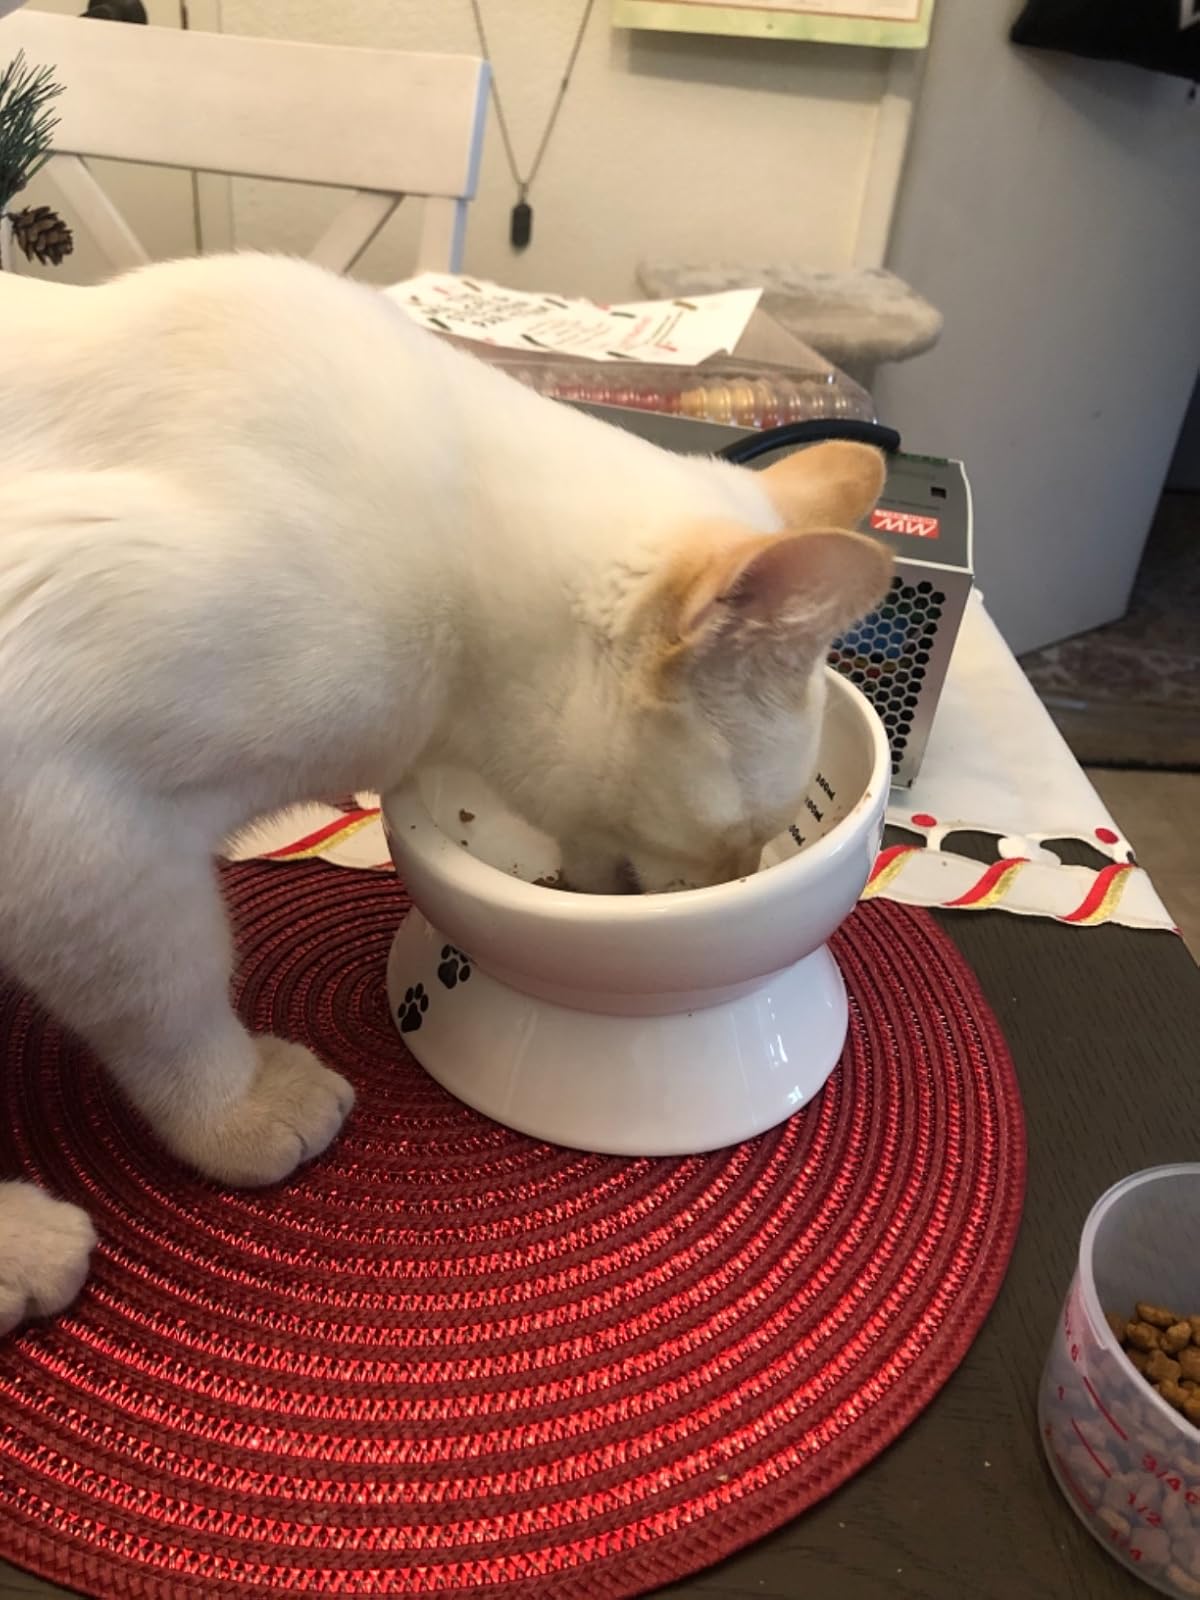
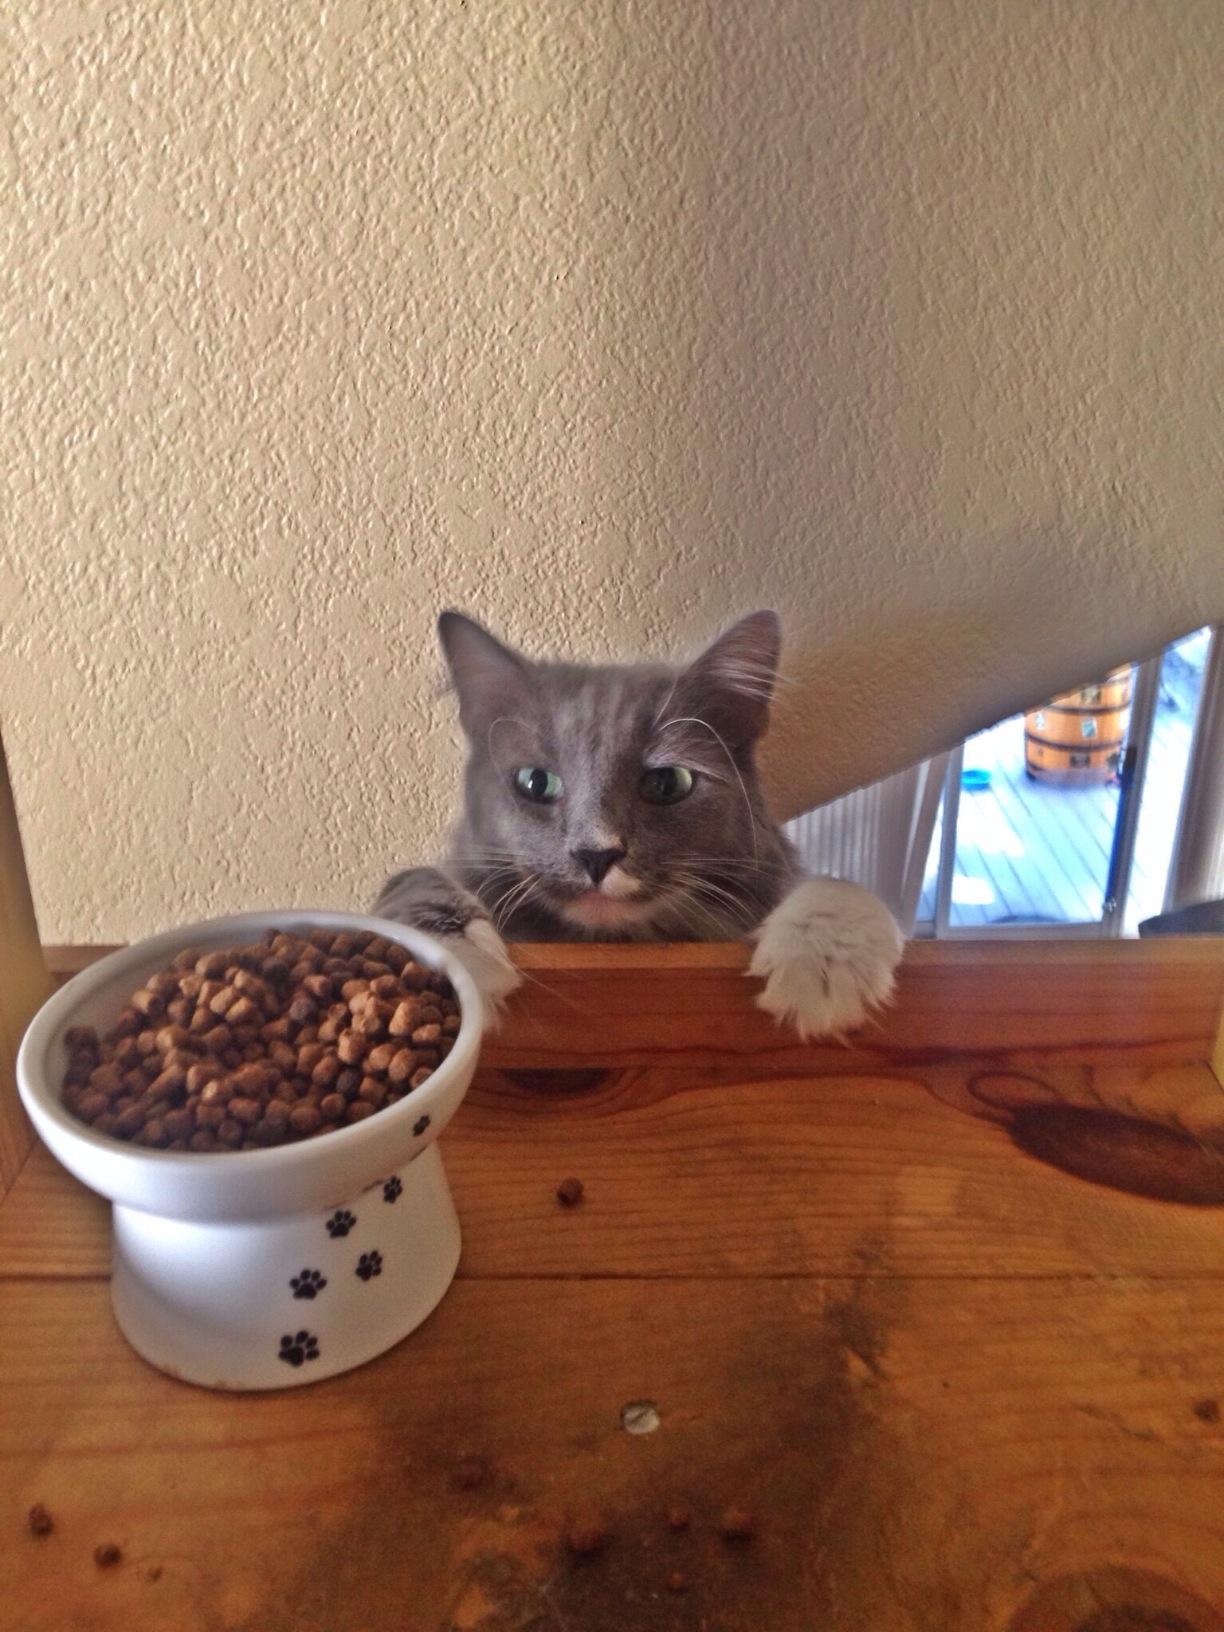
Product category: items_bowl
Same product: no